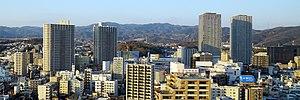
Takatsuki est une ville de la préfecture d'Ōsaka, Japon. Elle a été fondée le 1ᵉʳ janvier 1943.